John T. Lewis

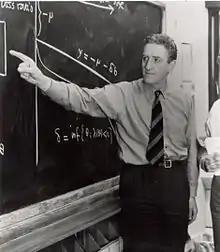
John T. Lewis in School of Theoretical Physics, Dublin Institute for Advanced Studies

John Trevor Lewis (15 April 1932 – 21 January 2004) was a Welsh mathematical physicist who made contributions to areas including quantum measurement, Bose–Einstein condensation and large deviations theory. He was a senior professor at the Dublin Institute for Advanced Studies (DIAS) in Ireland from 1972, serving as the director of the School of Theoretical Physics from 1975 until his retirement in 2001.